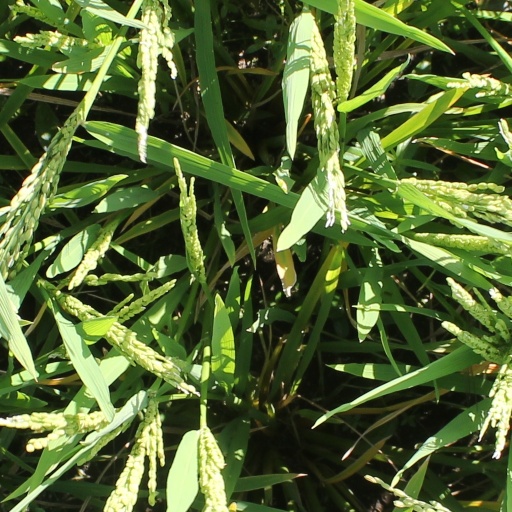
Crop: rice